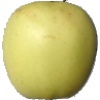
Label: Apple Golden 2